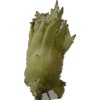
Label: peanut_shell_1x